Arvigo

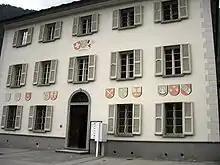
Local District Court of the Calanca district

Before the merger, Arvigo had a total area of . Of this area, 11.9% is used for agricultural purposes, while 53.4% is forested. Of the rest of the land, 1.5% is settled (buildings or roads) and the remainder (33.1%) is non-productive (rivers, glaciers or mountains).